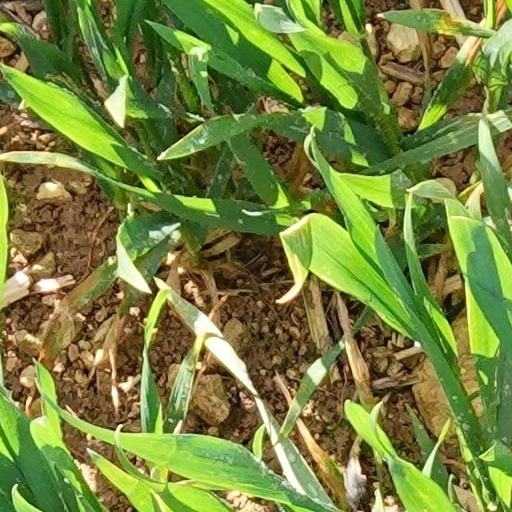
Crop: wheat